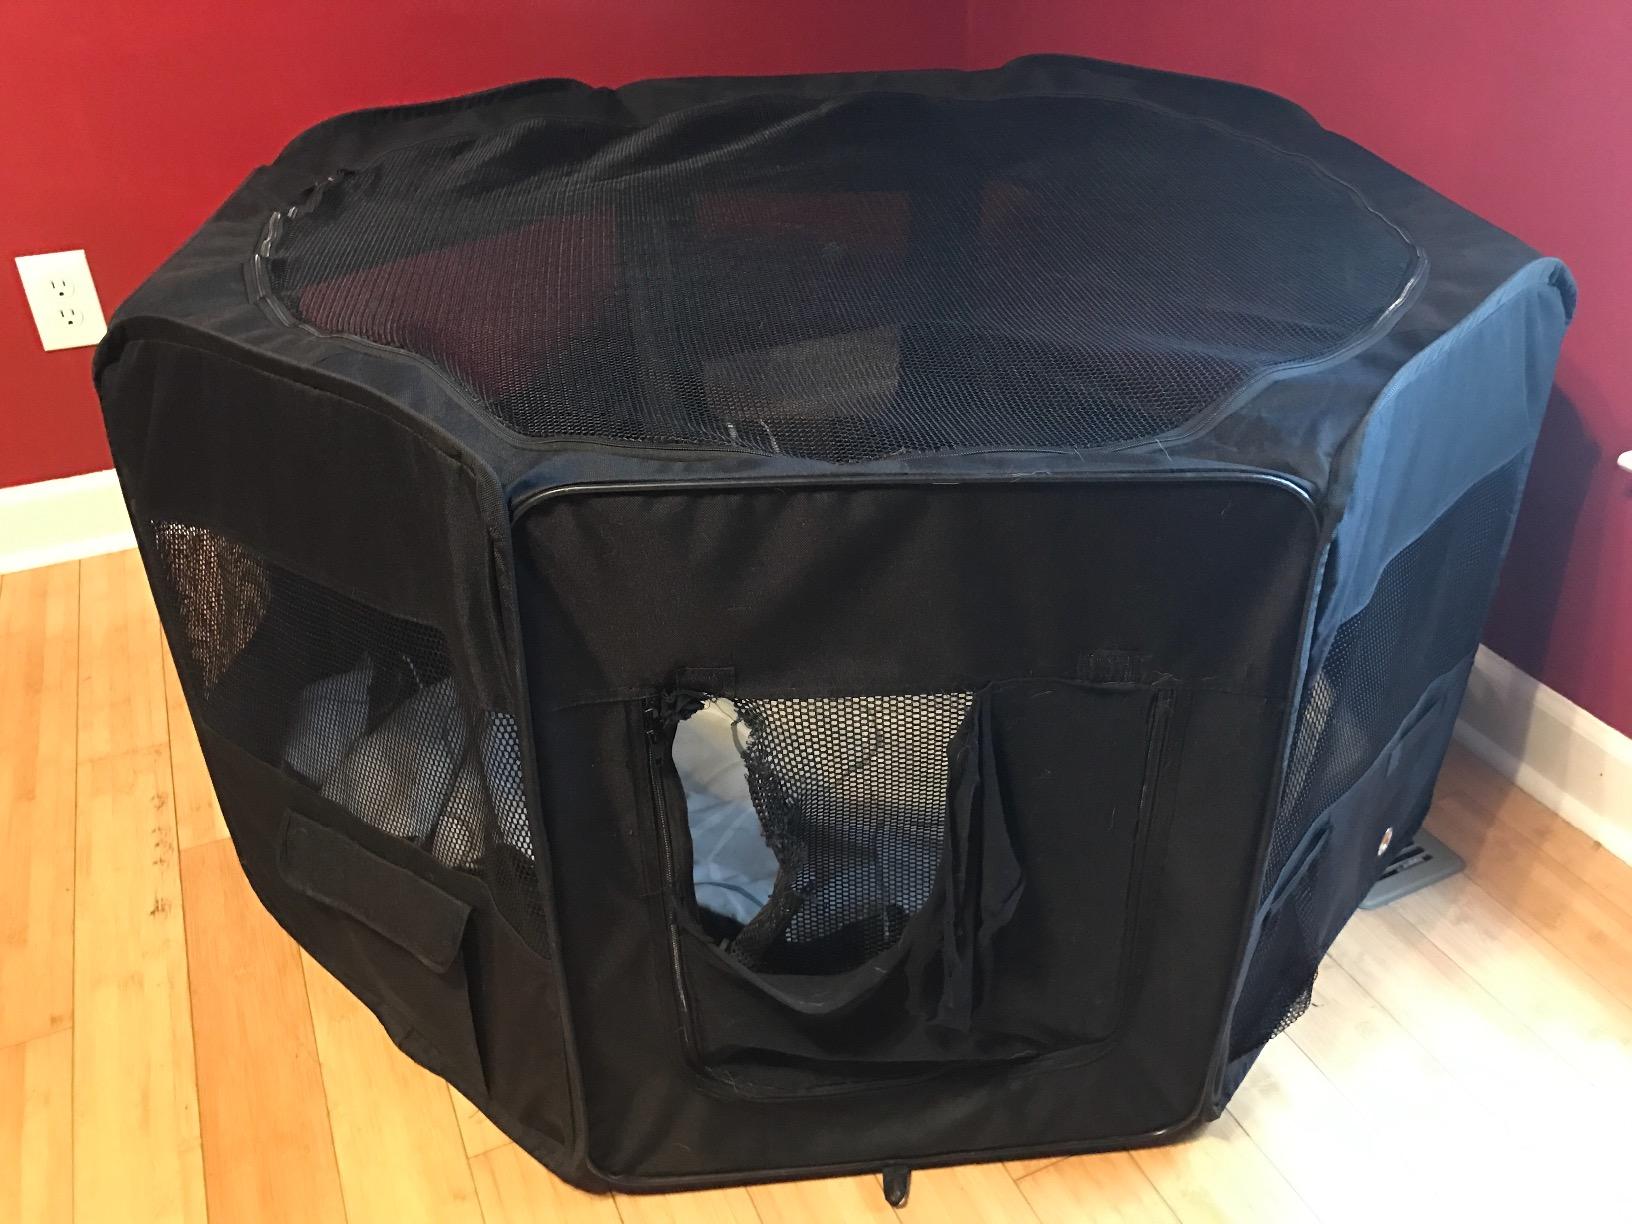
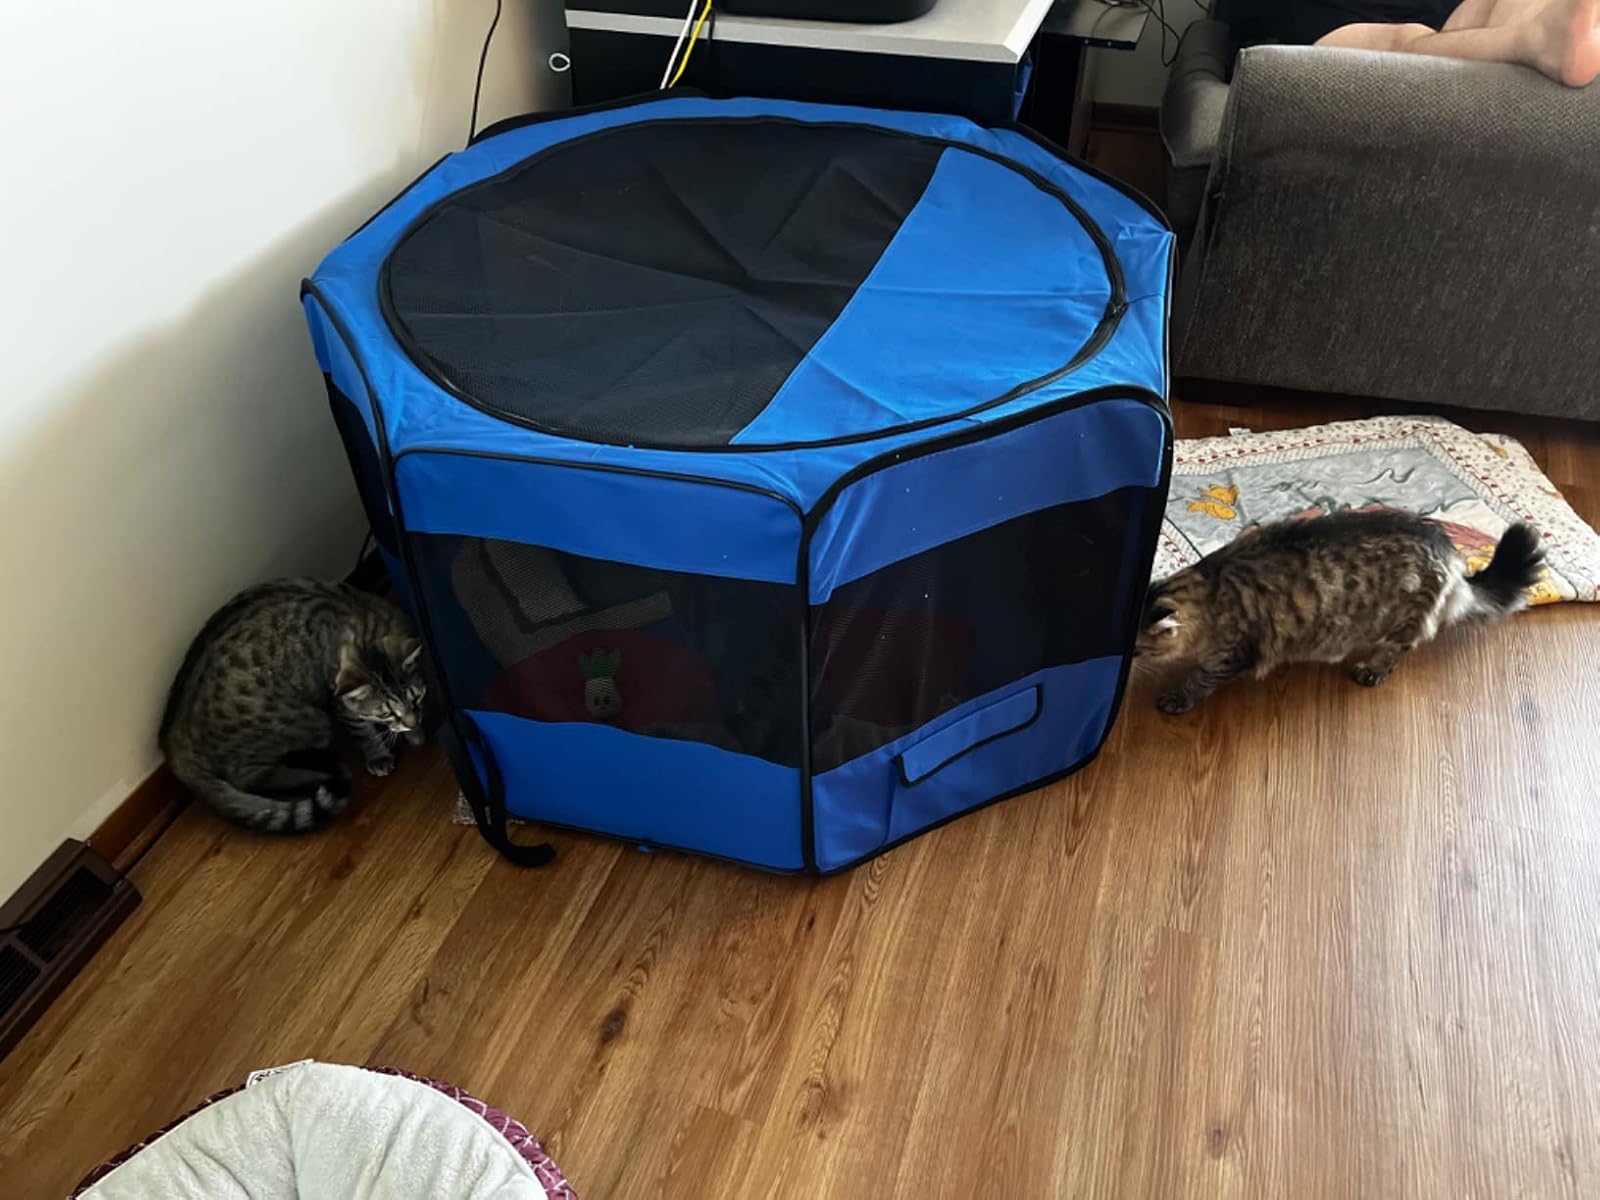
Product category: items_kennel
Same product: no